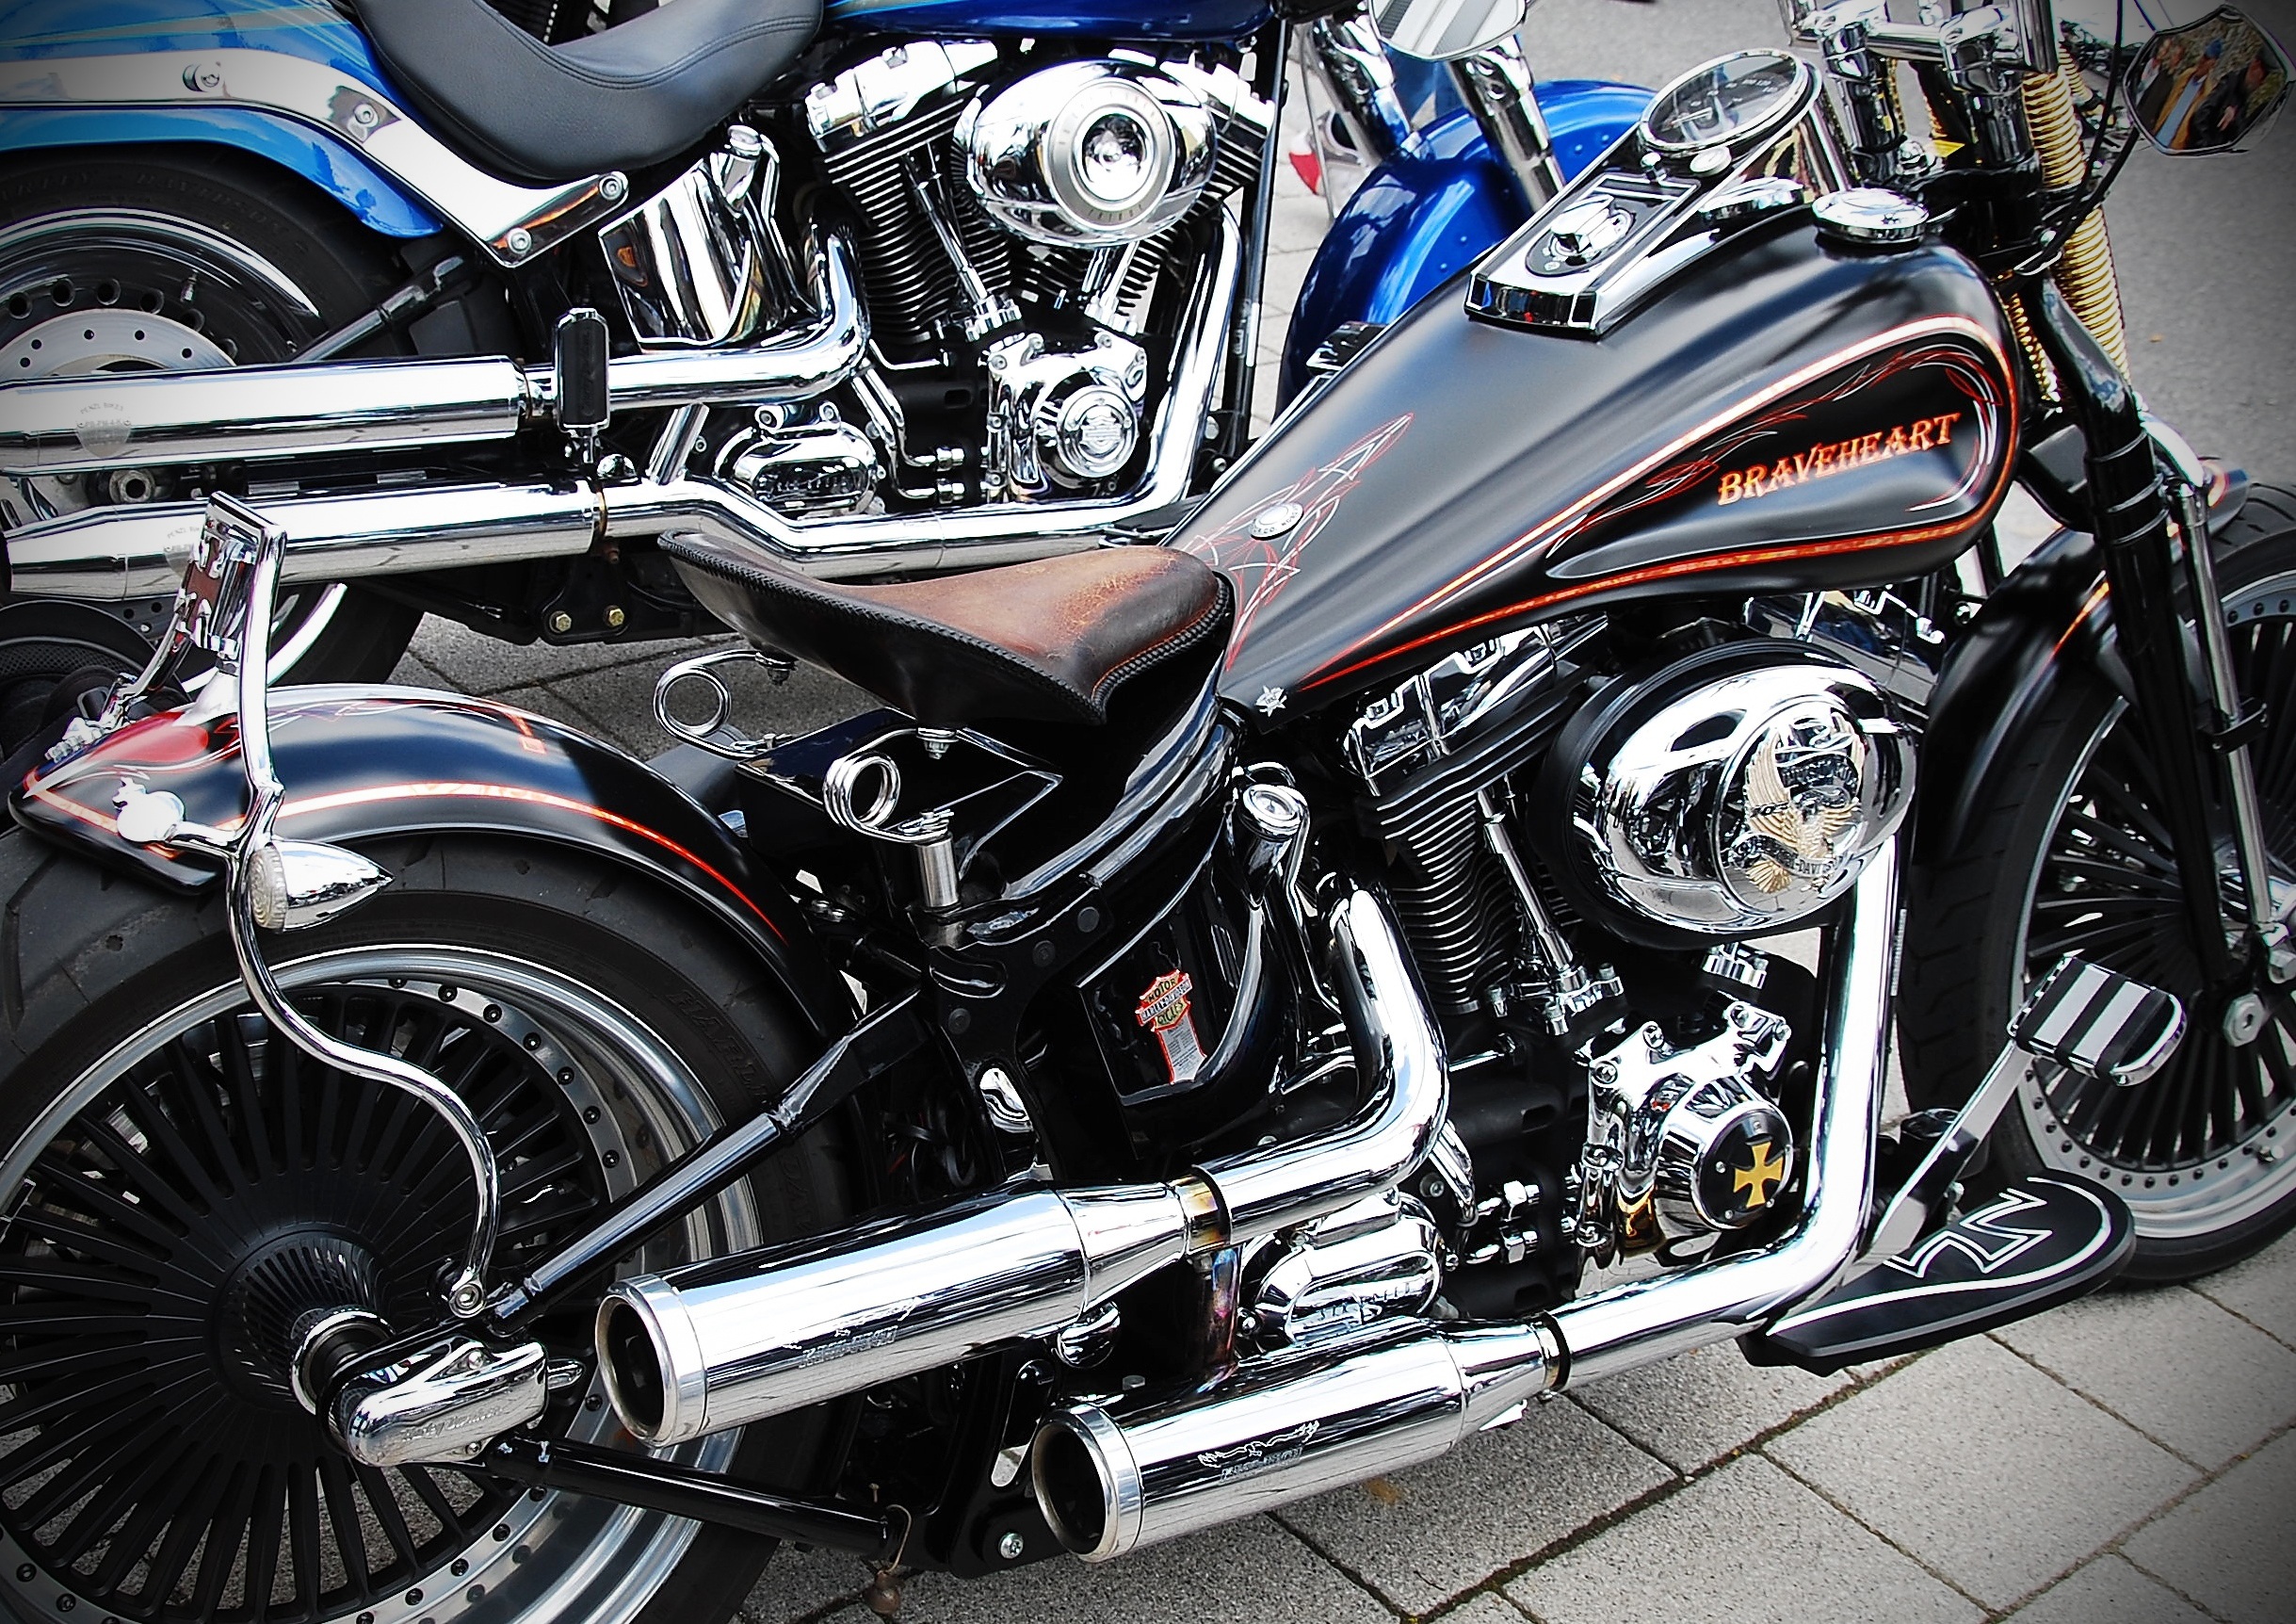
car, wheel, bicycle, vehicle, motorcycle, motor vehicle, engine, chopper, harley davidson, harley, cult, exhaust, two wheeled vehicle, cruiser, motorcycling, chrome gloss, land vehicle, automobile make, automotive exterior